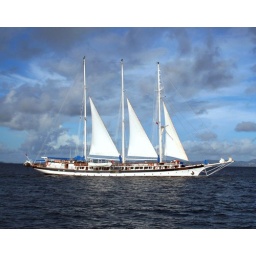
Great sail boat in off Jost Van Dyke, British Virgin Islands